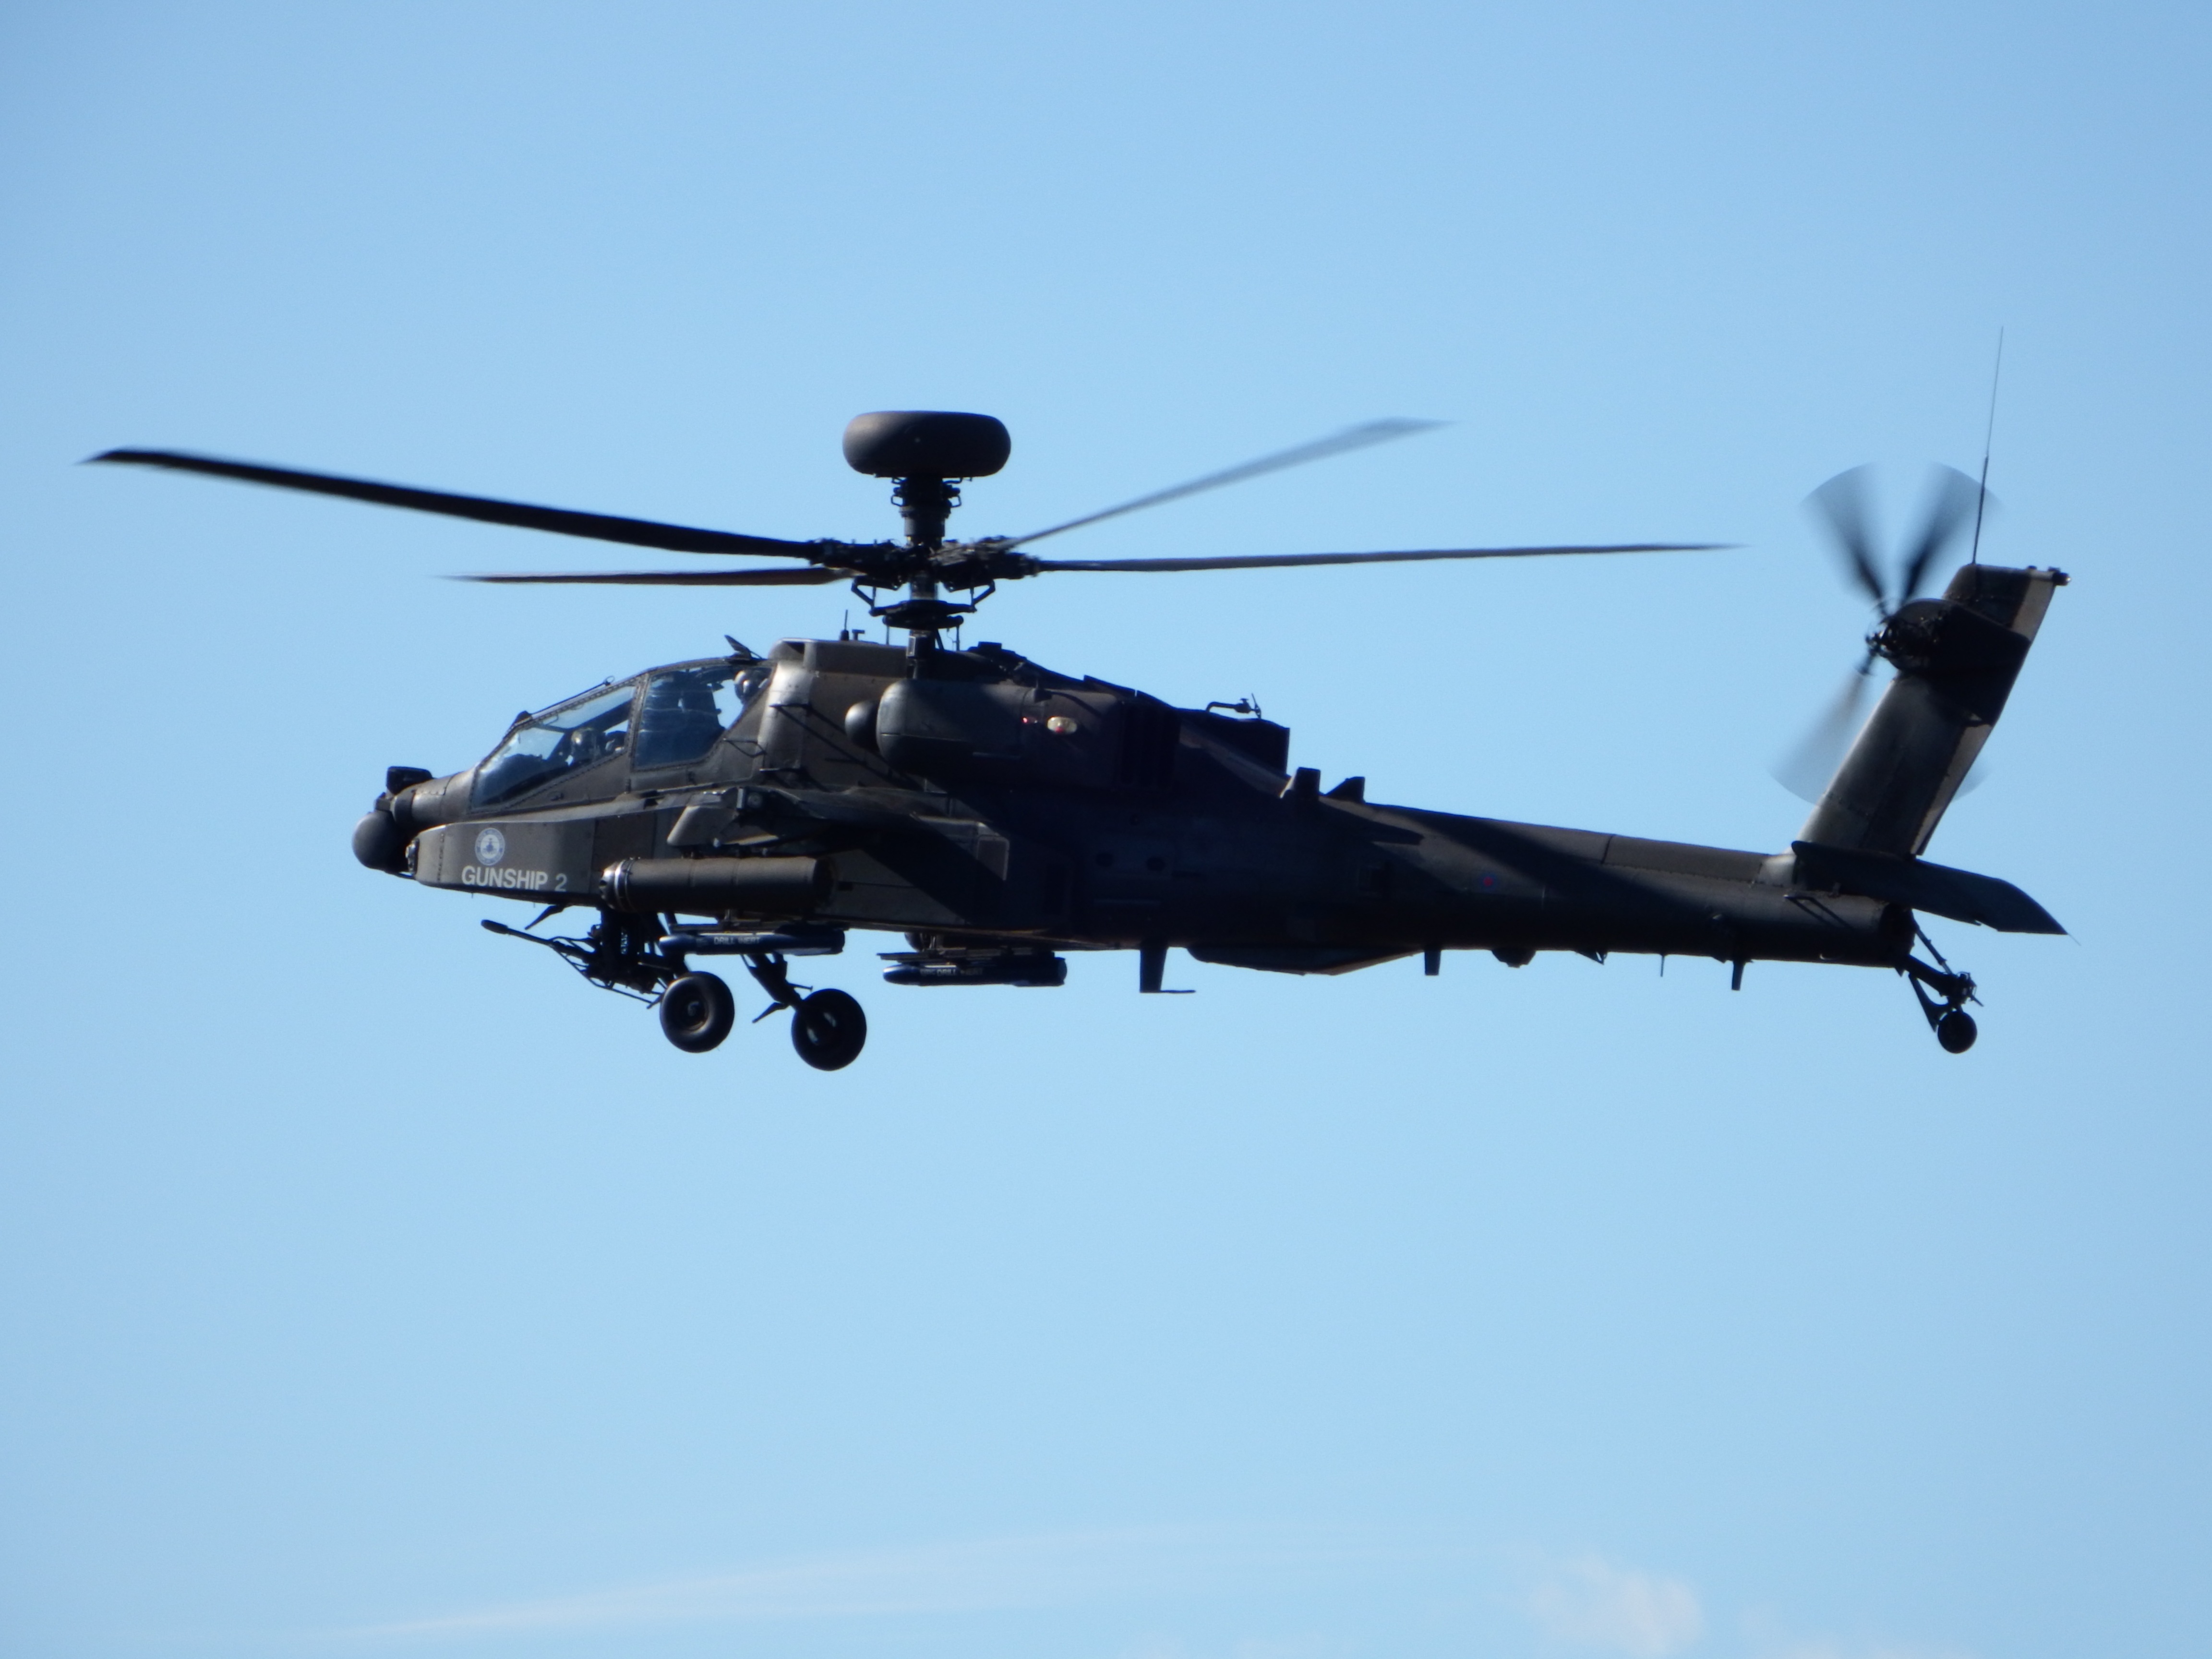
aircraft, military, army, vehicle, aviation, helicopter, attack, chopper, apache, rotorcraft, air force, atmosphere of earth, helicopter rotor, military helicopter, black hawk, sikorsky s 70, mil mi 24